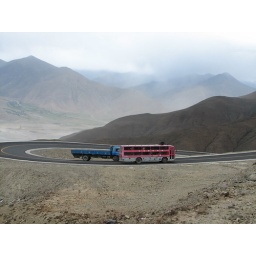
A truck is overtaking a bus in the steep uphills to Kampa-la